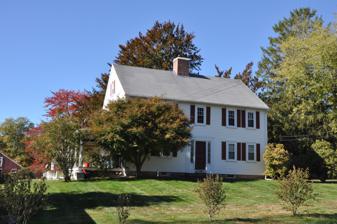
Building: Amos Cooke House
Country: United States of America
Year built: 1812
Historic house in Rhode Island, United States United States historic place Amos Cooke House U.S. National Register of Historic Places Show map of Rhode Island Show map of the United States Location 1455 Chopmist Hill Road, Scituate, Rhode Island Coordinates 41°48′31″N 71°39′41″W / 41.80861°N 71.66139°W / 41.80861; -71.66139 Area 3.84 acres (1.55 ha) Built 1812 Architectural style Federal NRHP reference No. 79000054 Added to NRHP October 30, 1979 The Amos Cooke House is an historic house in Scituate, Rhode Island .  Built in 1812, it is a 2 + 1 ⁄ 2 -story wood-frame structure, five bays wide, with a large central chimney.  The center entry is framed by a Greek Revival surround that was a later alteration, and there is a shed-roof porch extending along the southern (left) facade.  The house has retained much of its interior woodwork.  The house was built by Augustus and Carver Hopkins, members of Rhode Island's prominent Hopkins family.  It was purchased, along with a number of farm outbuildings, by Amos Cook in 1865, and was converted into a summer residence in the early 20th century. The house was listed on the National Register of Historic Places in 1979. See also National Register of Historic Places listings in Providence County, Rhode Island References